Pemberton, Western Australia

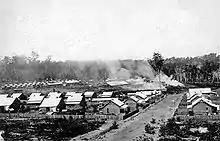
Pemberton in 1919

The region was originally occupied by the Bibbulmun people who knew the area as Wandergarup, which in their language meant 'plenty of water'.